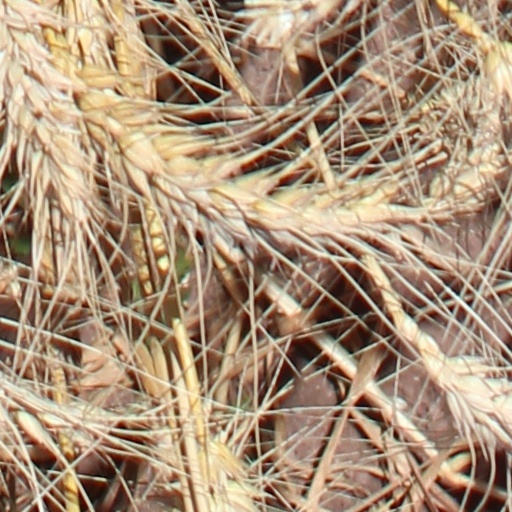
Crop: wheat